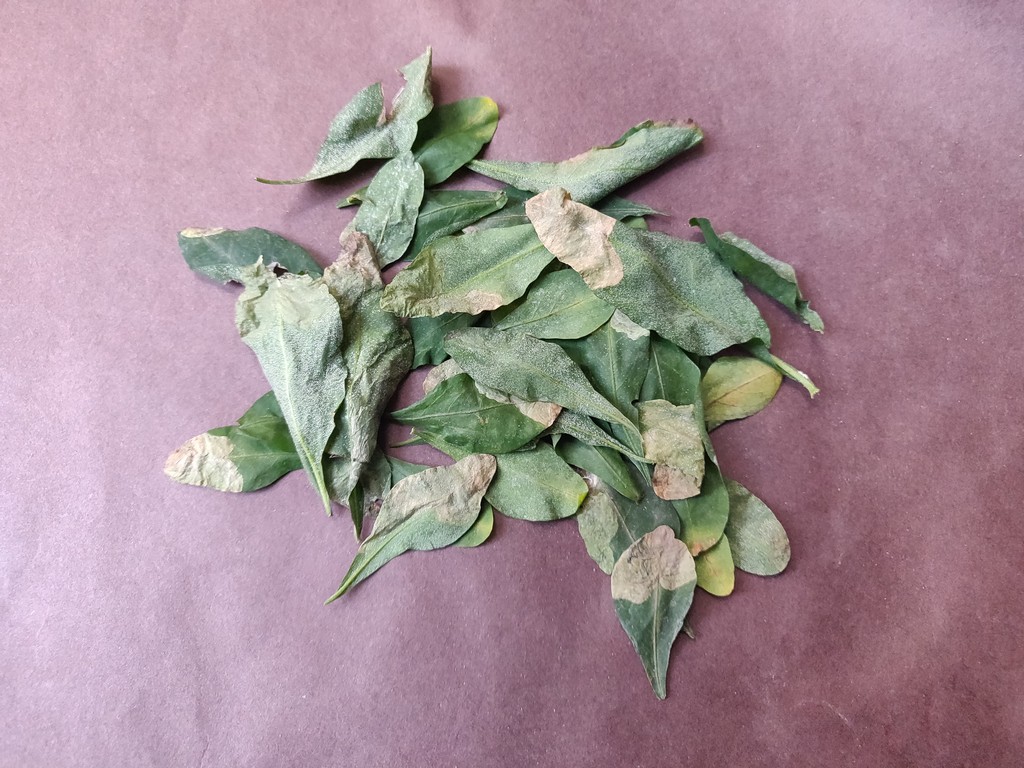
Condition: Unhealthy
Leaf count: multiple
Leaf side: unknown